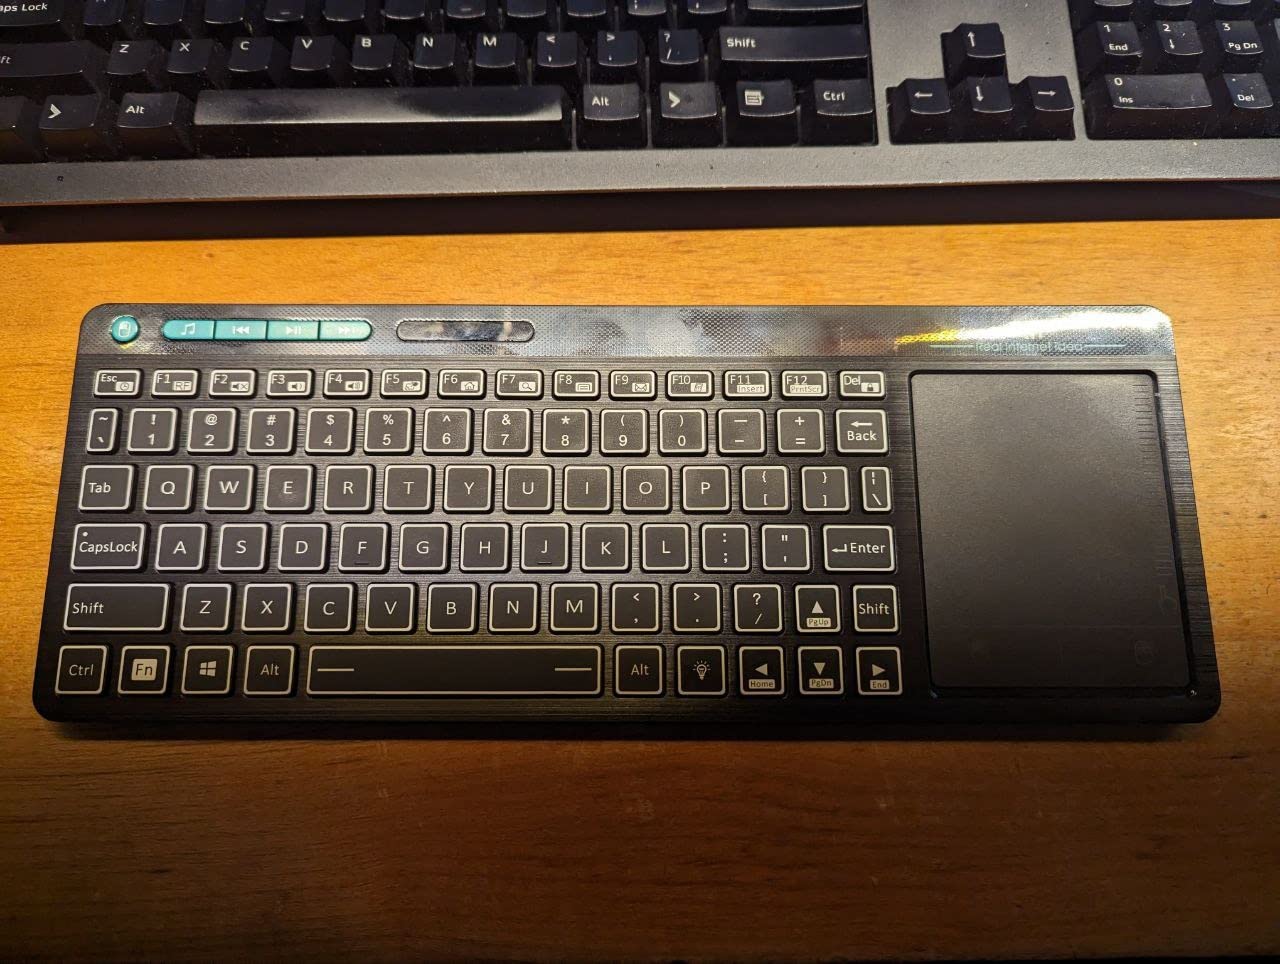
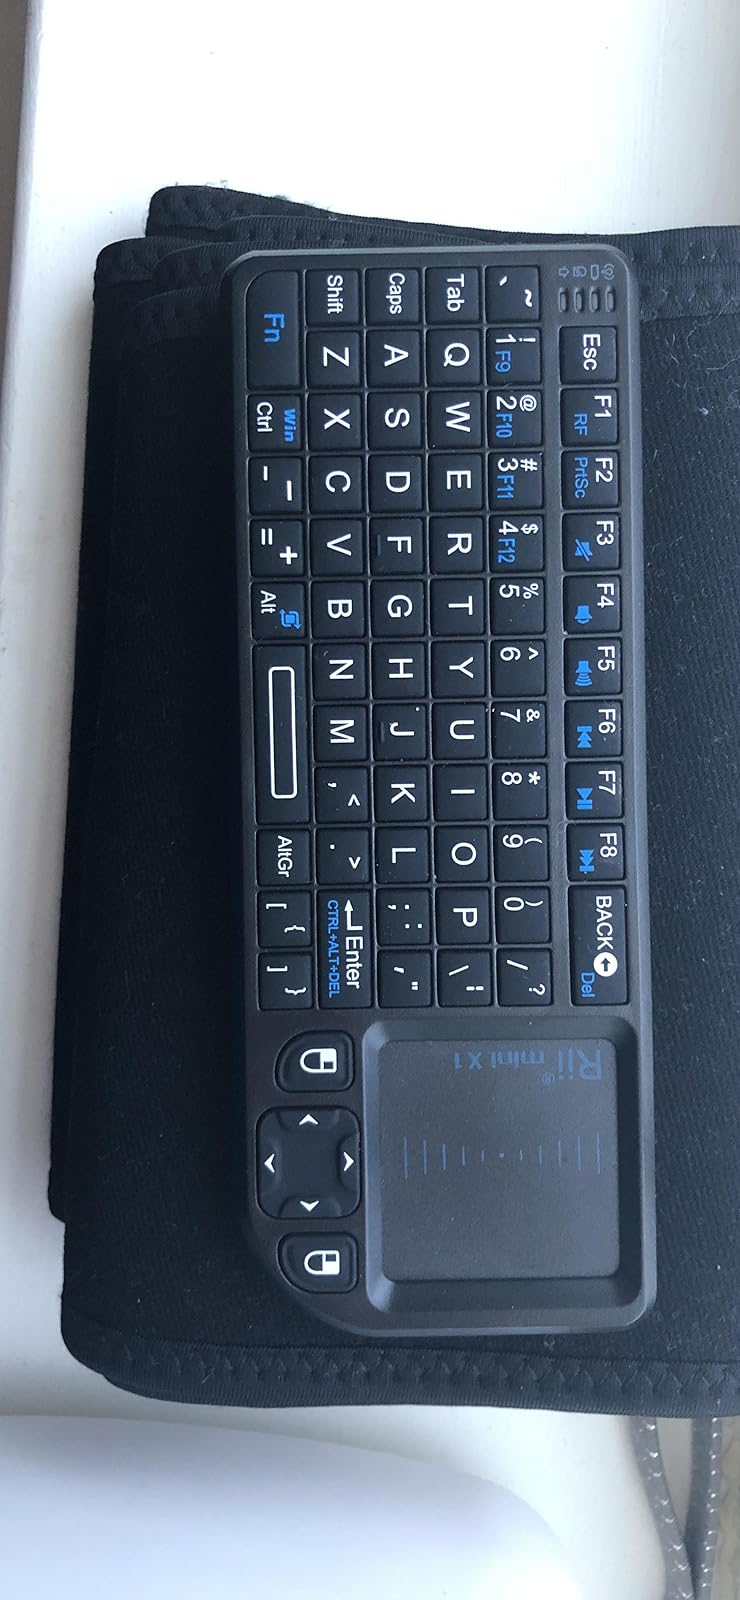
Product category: keyboard
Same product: no